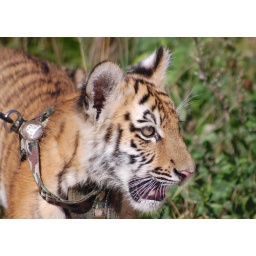
Tinka, tiger cub at the Zoo in Naestved, 3 months old and out for a walk